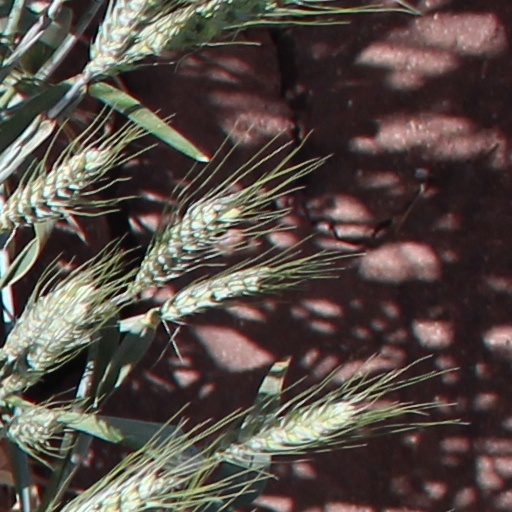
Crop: wheat